North School (Portland, Maine)

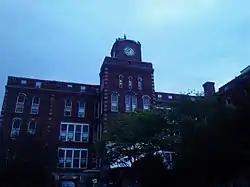
Pictured in 2012

The North School is an historic former school at 248 Congress Street in Portland, Maine. Built in 1867, it was the first primary school in the state to separate students by grade, and was the largest primary school in the state when built. It was listed on the National Register of Historic Places in 1982. It was converted into subsidized housing for seniors by the City of Portland.